Ethiopian art

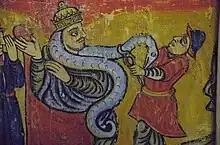
Painting in Istifanos Monastery

Ethiopian art is the manifestation in art of the Ethiopian civilization. In a primarily African Christian civilization, Ethiopian art traditions have developed for millennia alongside Christian Art the world over, and since the 7th century, the Islamic artistic traditions as well. The main artistic expressions have been architecture, painting, goldsmithing, and manuscript illuminations. There is also a range of traditions in textiles, many with woven geometric decoration, alongside many more plain styles.